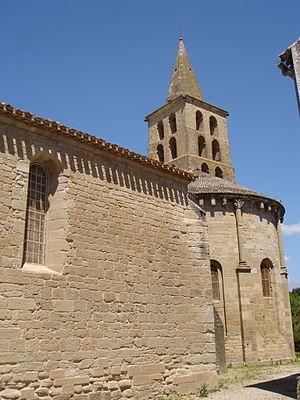
France, Aude, Abbaye de Saint-Papoul